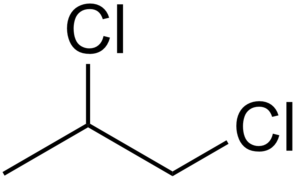
Le 1,2-dichloropropane est un composé chimique de formule CH₃–CHCl–CH₂Cl. Ce composé organochloré se présente sous la forme d'un liquide très volatil et très inflammable à l'odeur douceâtre faiblement soluble dans l'eau.